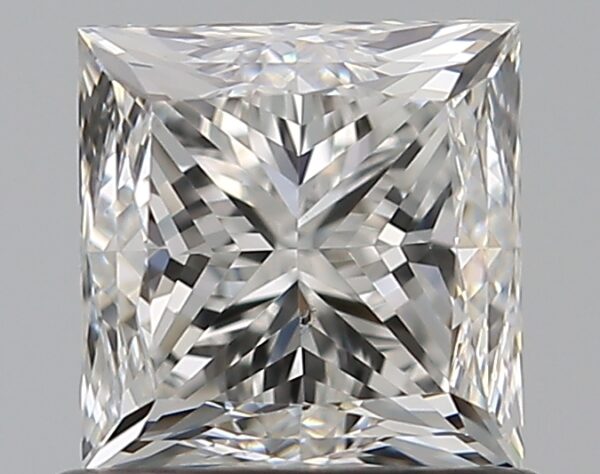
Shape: princess
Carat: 0.9
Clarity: VS2
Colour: F
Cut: FG
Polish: EX
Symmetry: VG
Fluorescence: N
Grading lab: GIA
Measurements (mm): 5 x 4.84 x 4.04